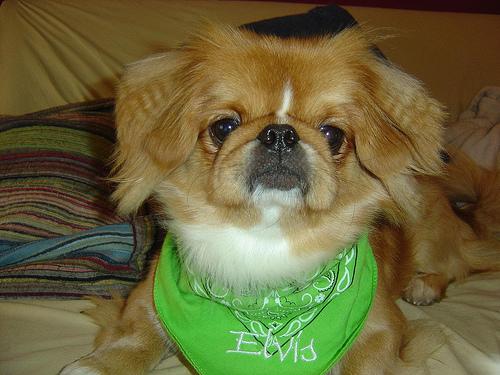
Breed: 480-n000125-Pekinese